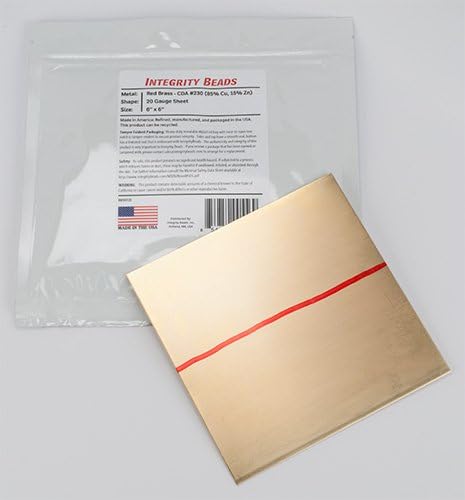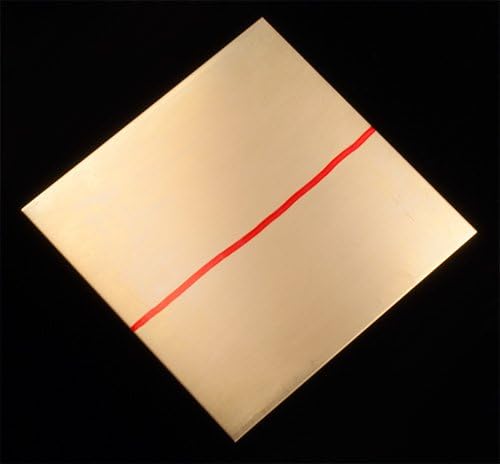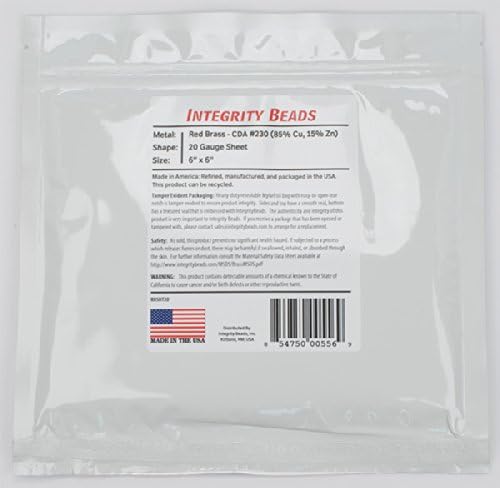
Red Brass 20 Gauge Sheet - 6" x 6"
Category: Arts, Crafts & Sewing
6" by 6" 20 gauge red brass sheet. Unpolished mill form; will show surface abrasions from machining and will need to be polished. Red brass is sometimes class “Jeweler’s Bronze” or “Craft Gold” due to its rich gold-like color (contains no bronze or gold). Made in America and fully recyclable. Packaged in a heavy-duty resealable MylarFoil bag with easy-to-open tear notch. Embossed seal to ensure product integrity. Integrity Beads high quality metals can be used to make beautiful crafts and jewelry.
Features: Red Brass - CDA #230 (85% Copper, 15% Zinc) | 6 Inch by 6 Inch Sheet | Thickness: 20 Gauge / 0.032" / 0.81 mm | Unpolished